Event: Nepal Earthquake
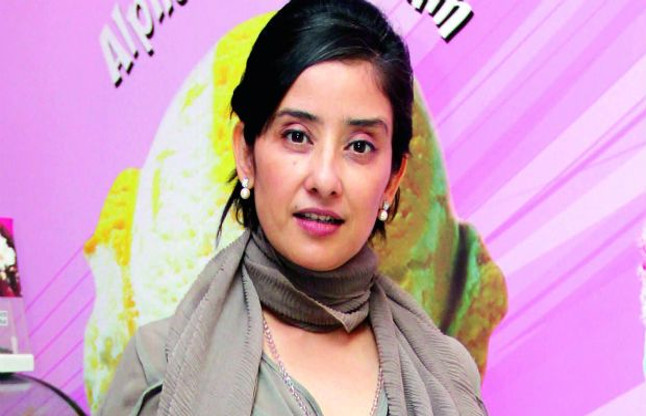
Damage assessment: no_damage